Bank

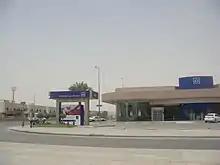
ATM Al-Rajhi Bank

Banking law is based on a contractual analysis of the relationship between the "bank" (defined above) and the "customer" – defined as any entity for which the bank agrees to conduct an account.